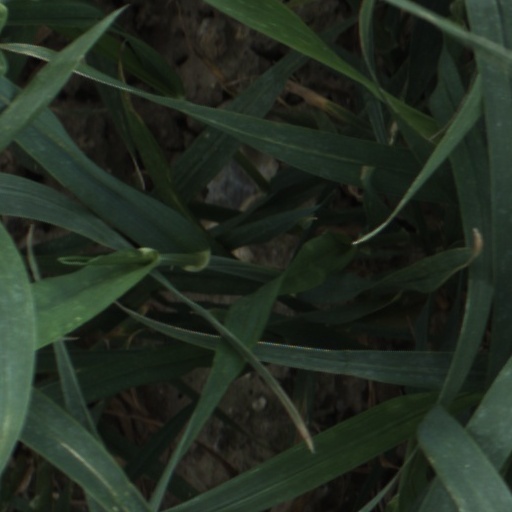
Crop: wheat